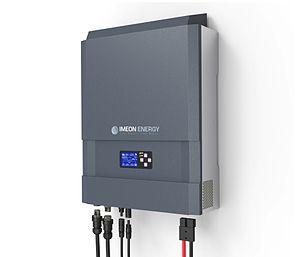
Boitier onduleur hybride IMEON Energy
Un onduleur est un dispositif d'électronique de puissance permettant de générer des tensions et des courants alternatifs à partir d'une source d'énergie électrique de tension ou de fréquence différente. C'est la fonction inverse d'un redresseur.